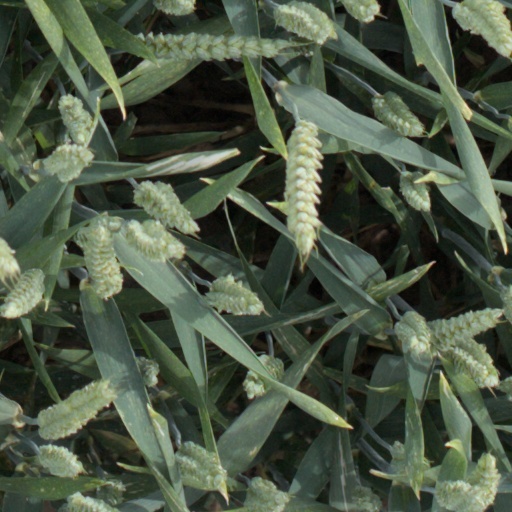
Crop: wheat